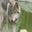
Label: wolf